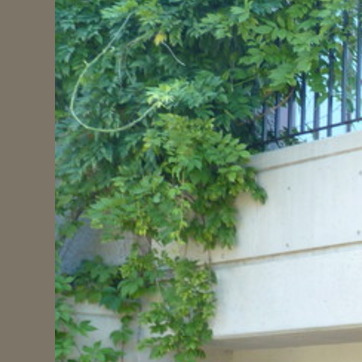
Material: foliage